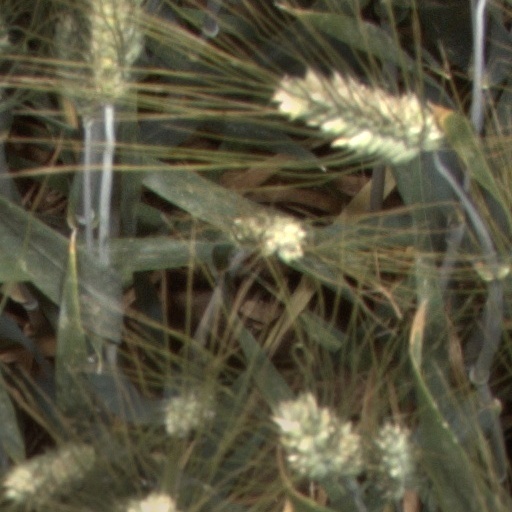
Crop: wheat